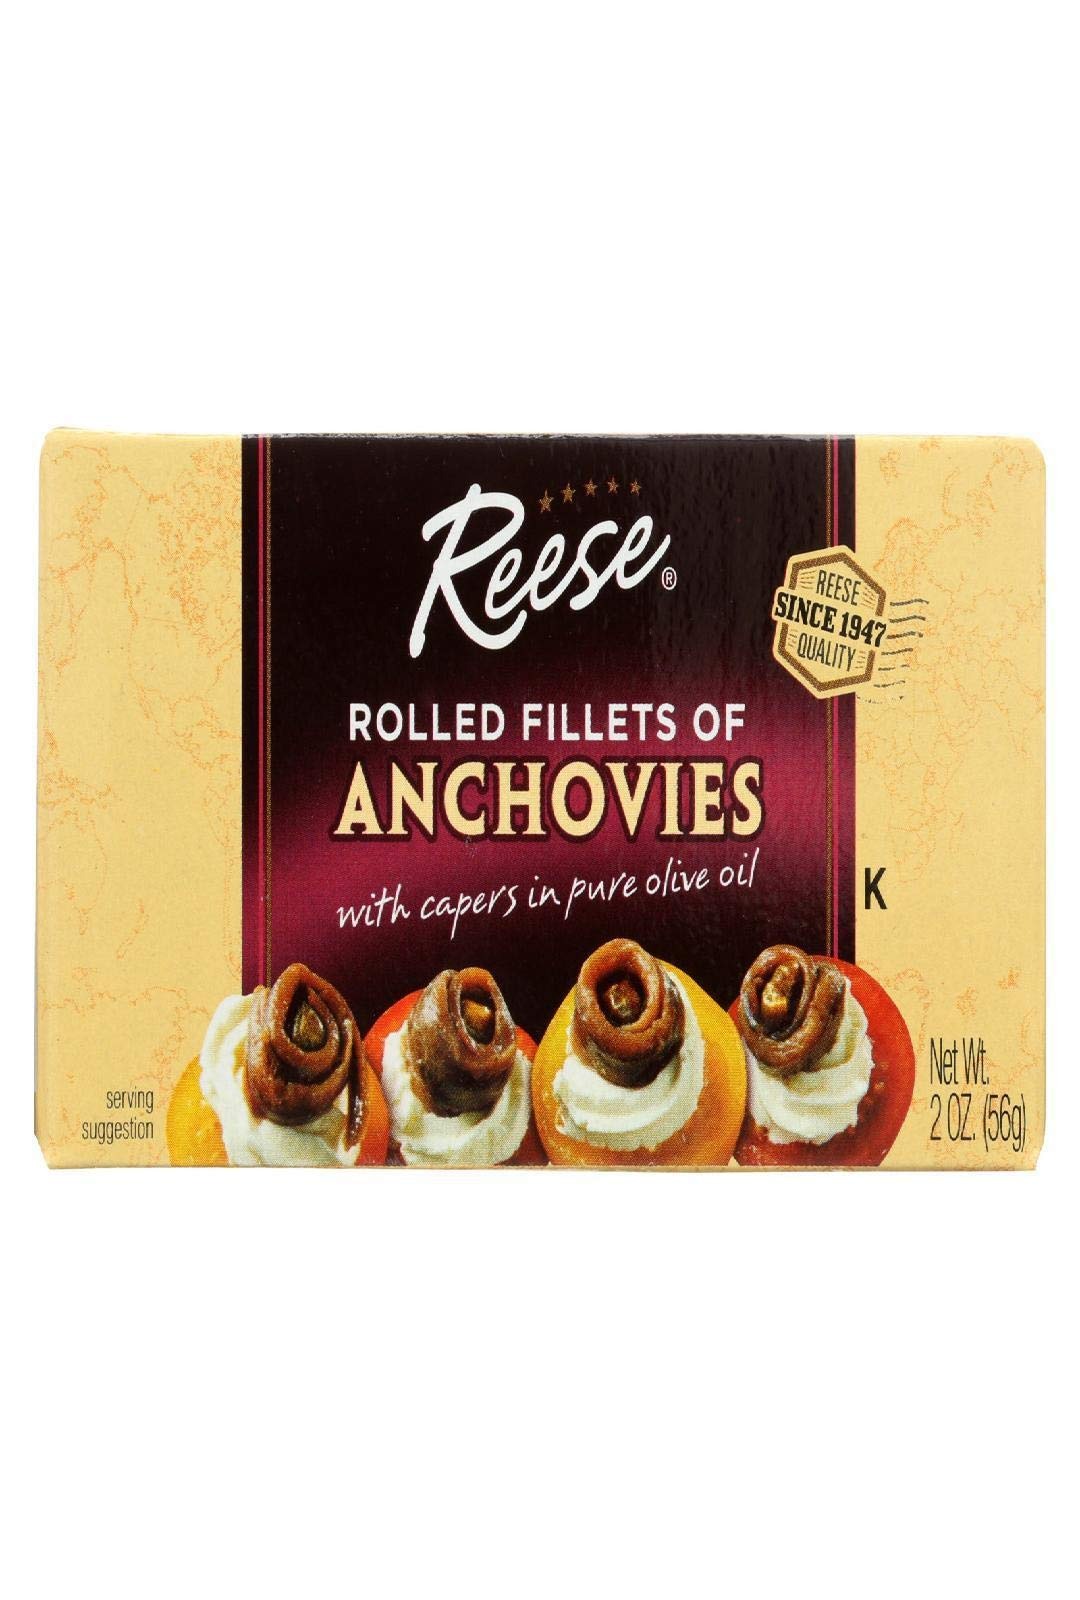
Item Name: Reese Anchovies - Rolled - Case of 10 - 2 oz
Product Description: Upc: 070670-006671 anchovies, rolled 10/2 oz by reese natural or organic ingredients; specialty product
Value: nan
Unit: None

Price: 46.99